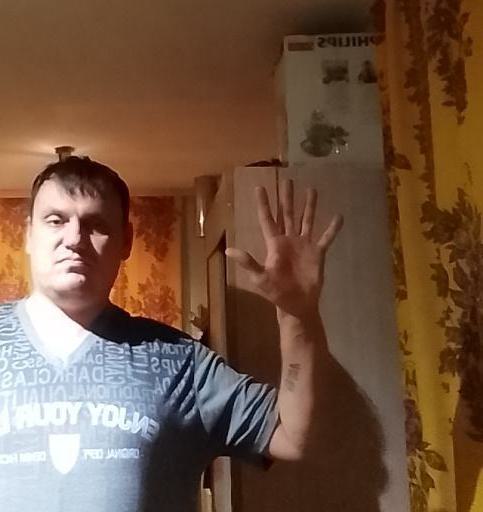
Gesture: palm